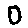
Label: 0